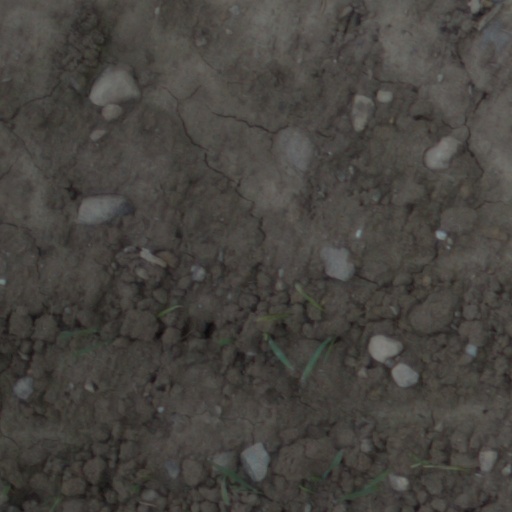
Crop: wheat